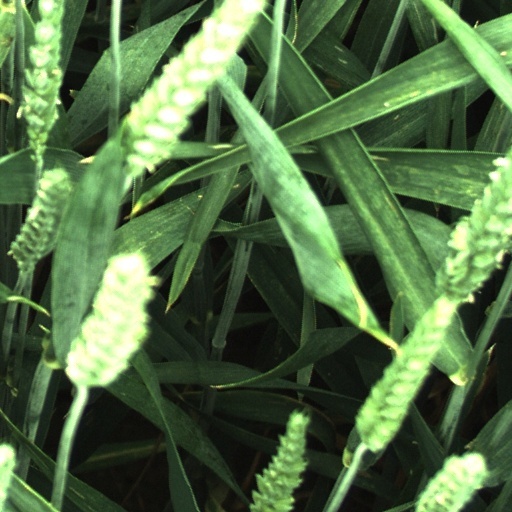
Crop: wheat